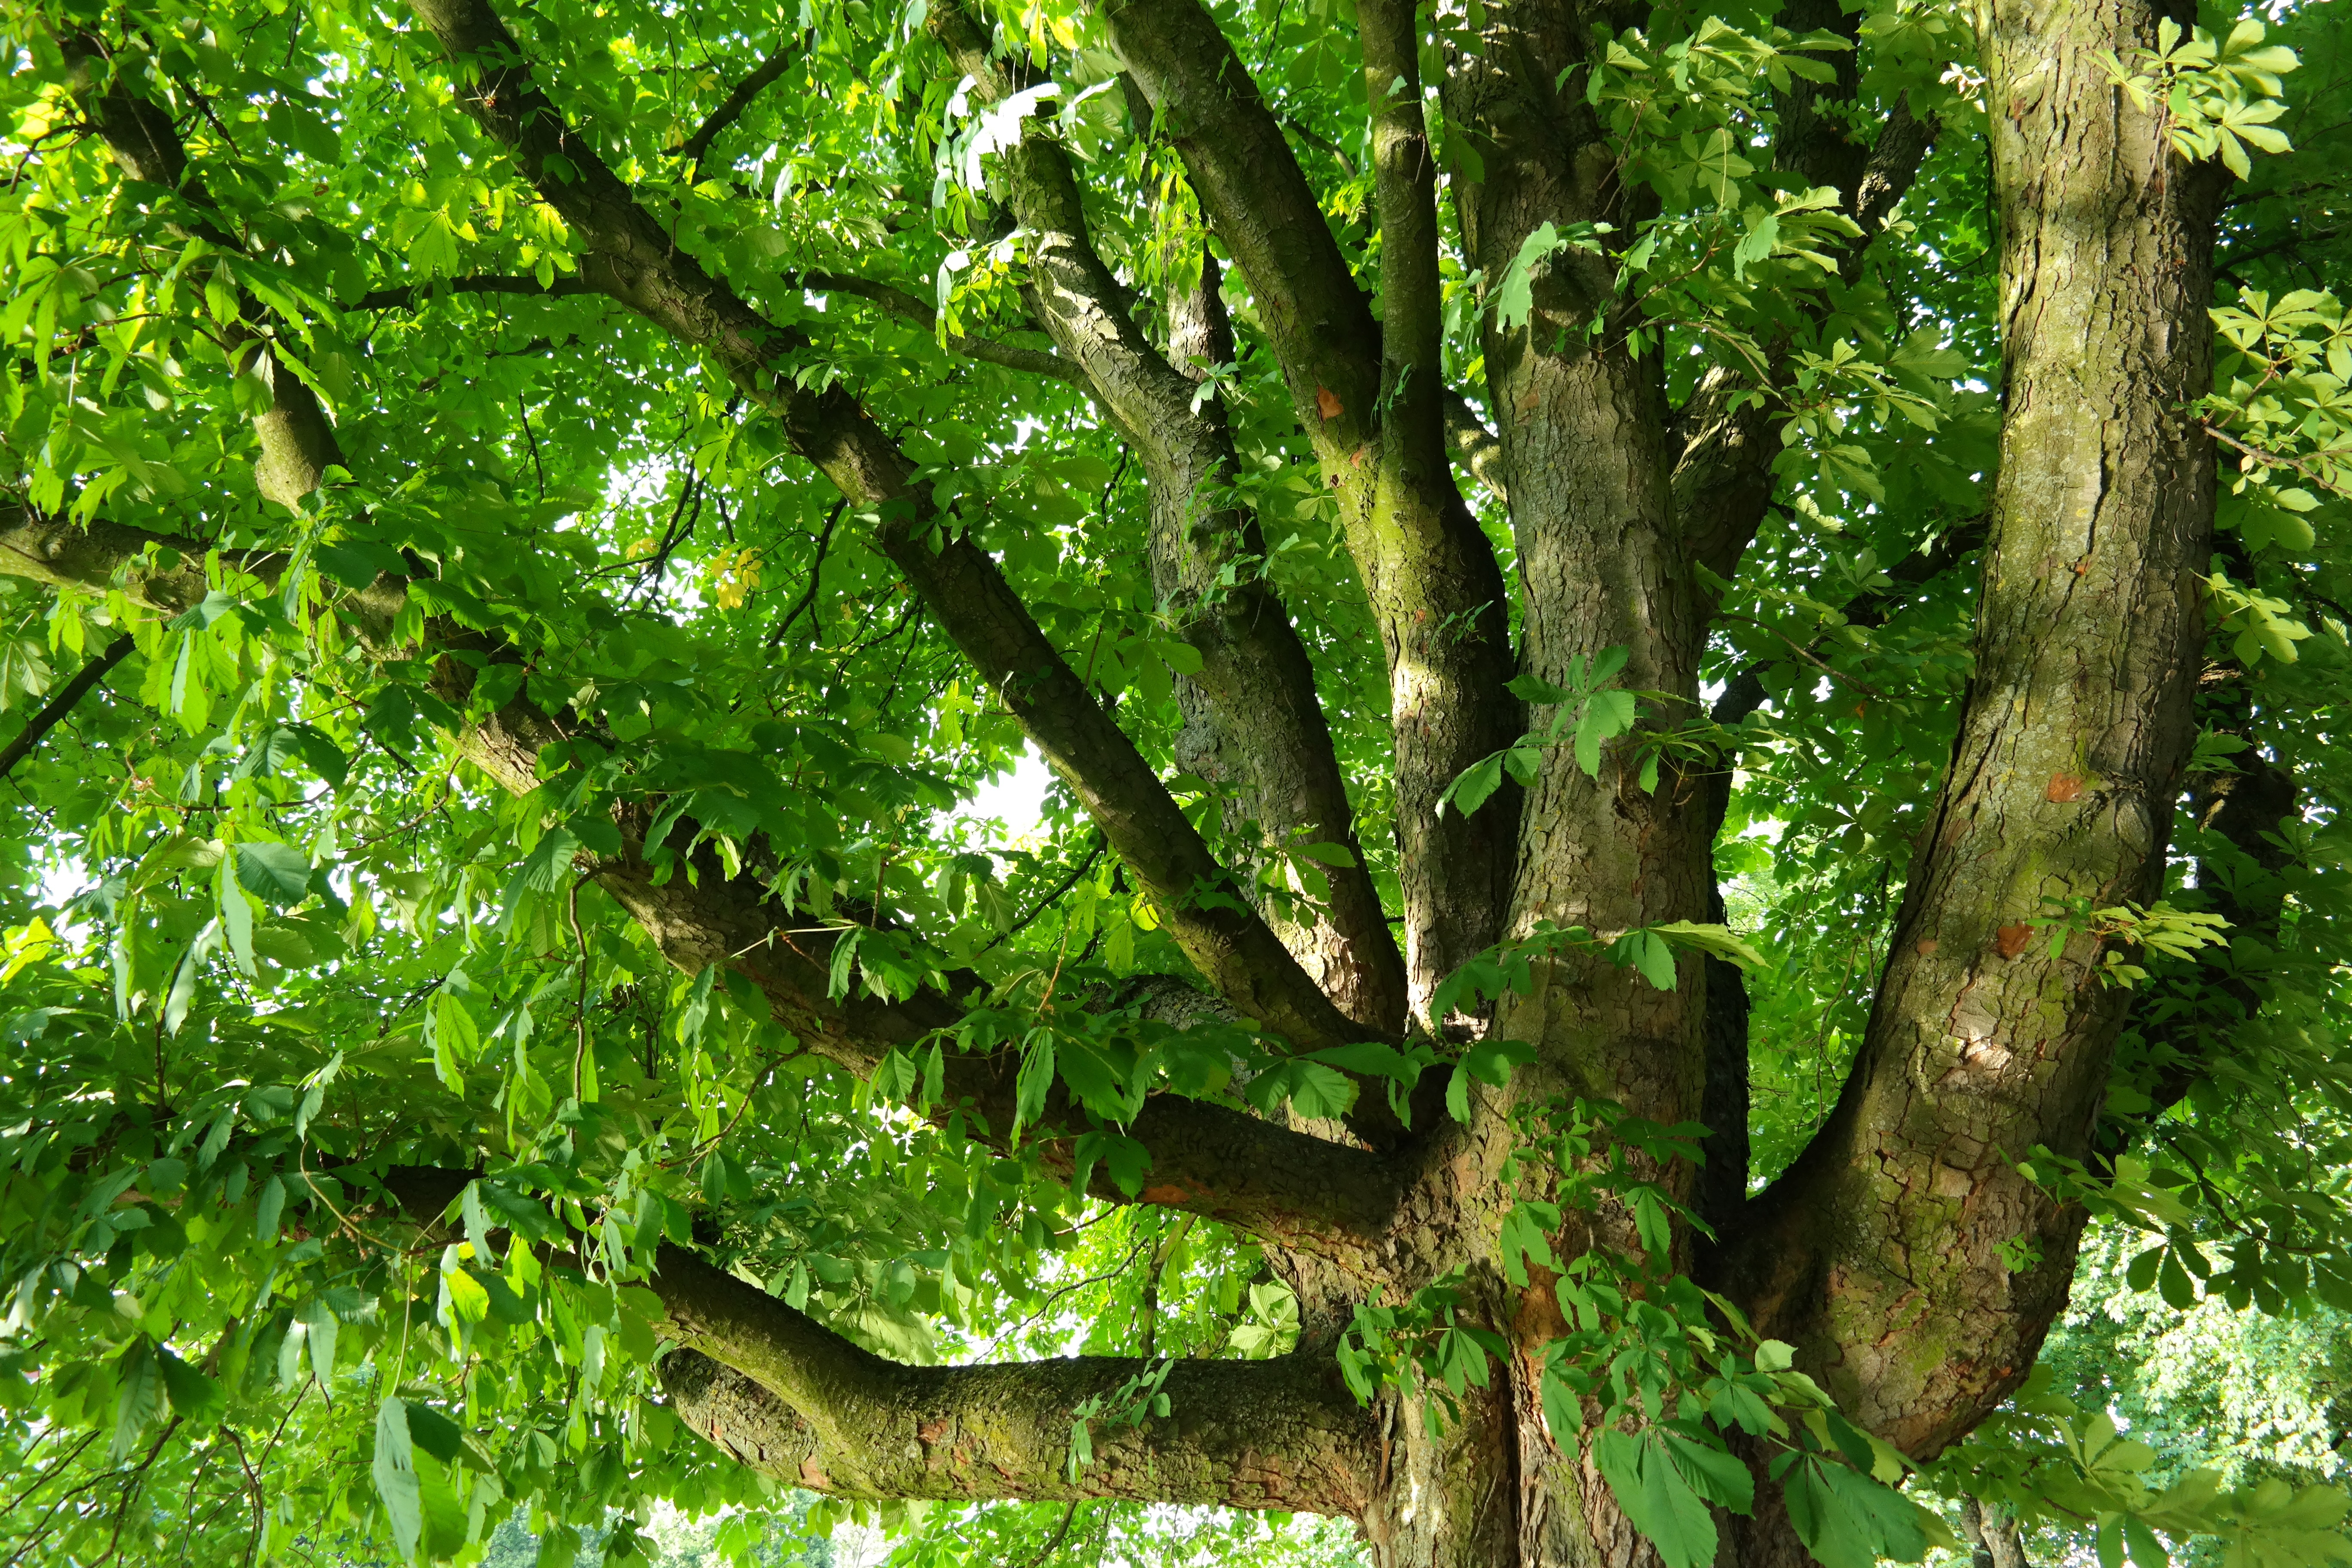
tree, forest, branch, plant, leaf, flower, trunk, green, jungle, produce, botany, aesthetic, leaves, vegetation, rainforest, branches, deciduous, large, massive, woodland, habitat, ecosystem, chestnut, powerful, chestnut leaves, flowering plant, buckeye, ordinary rosskastanie, common rosskastanie, old growth forest, white rosskastanie, aesculus hippocastanum, plant stem, woody plant, land plant